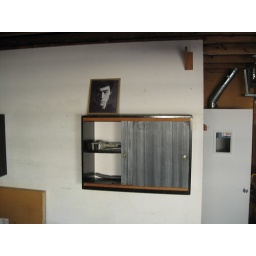
2 bedroom 1 bathroom house with a cool yeard near Sunset Highschool in Portland Oregon